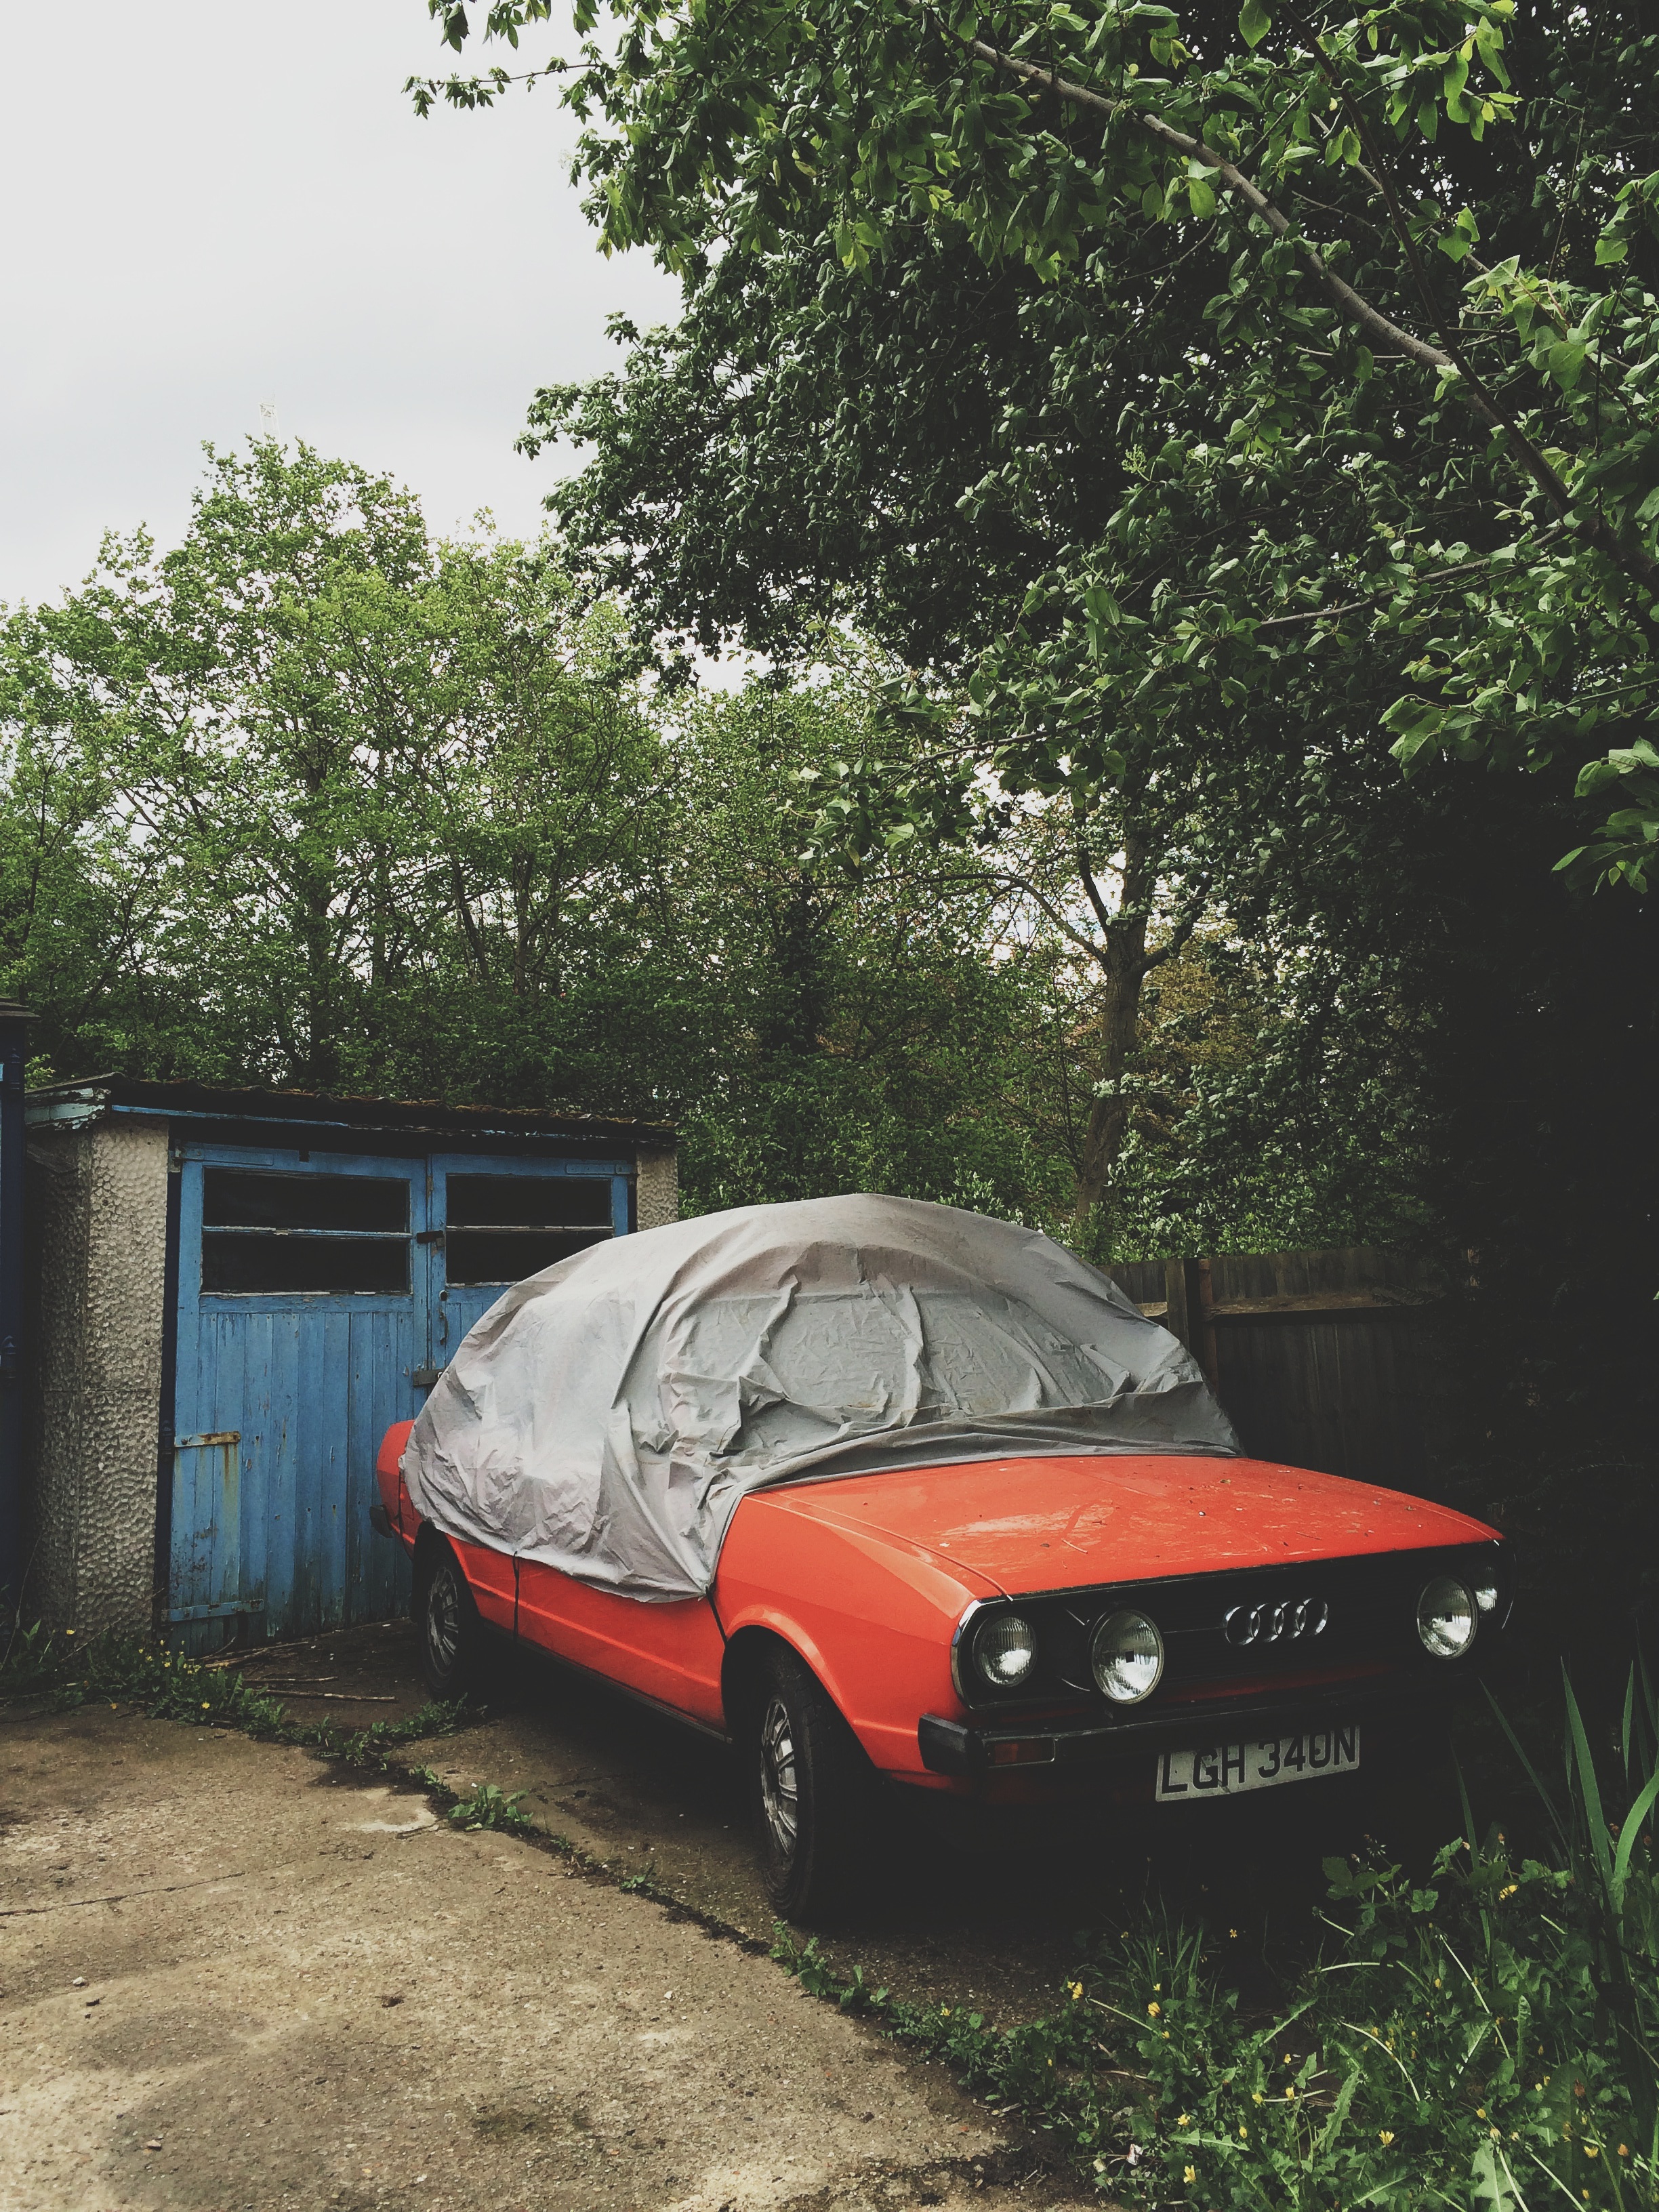
street, car, vintage, antique, automobile, retro, driving, old, parking, red, vehicle, headlight, sports car, vintage car, headlamp, bumper, outdoors, sedan, autos, audi, classic, motorcar, land vehicle, automobile make, executive car